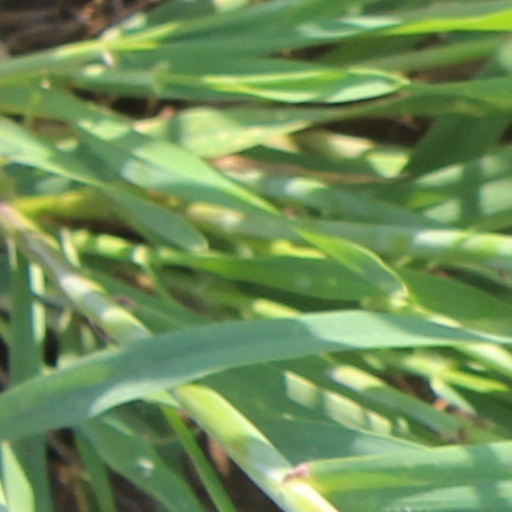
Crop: wheat